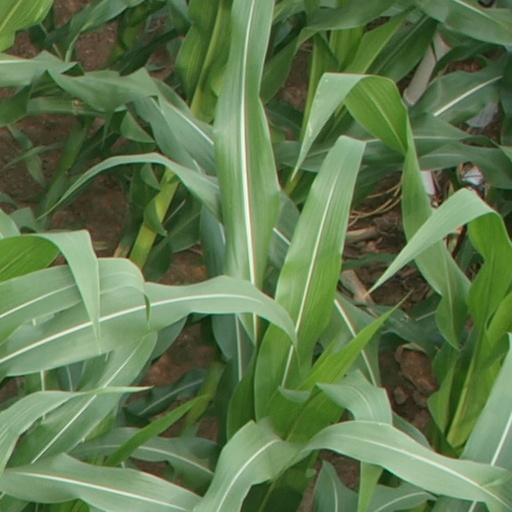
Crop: maize; corn